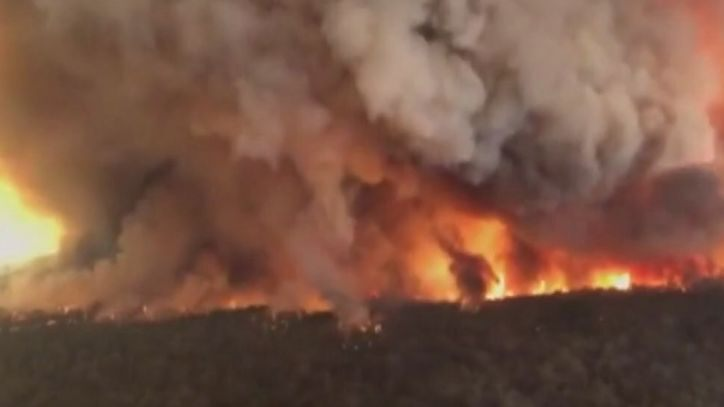
Fire: yes
Smoke: yes